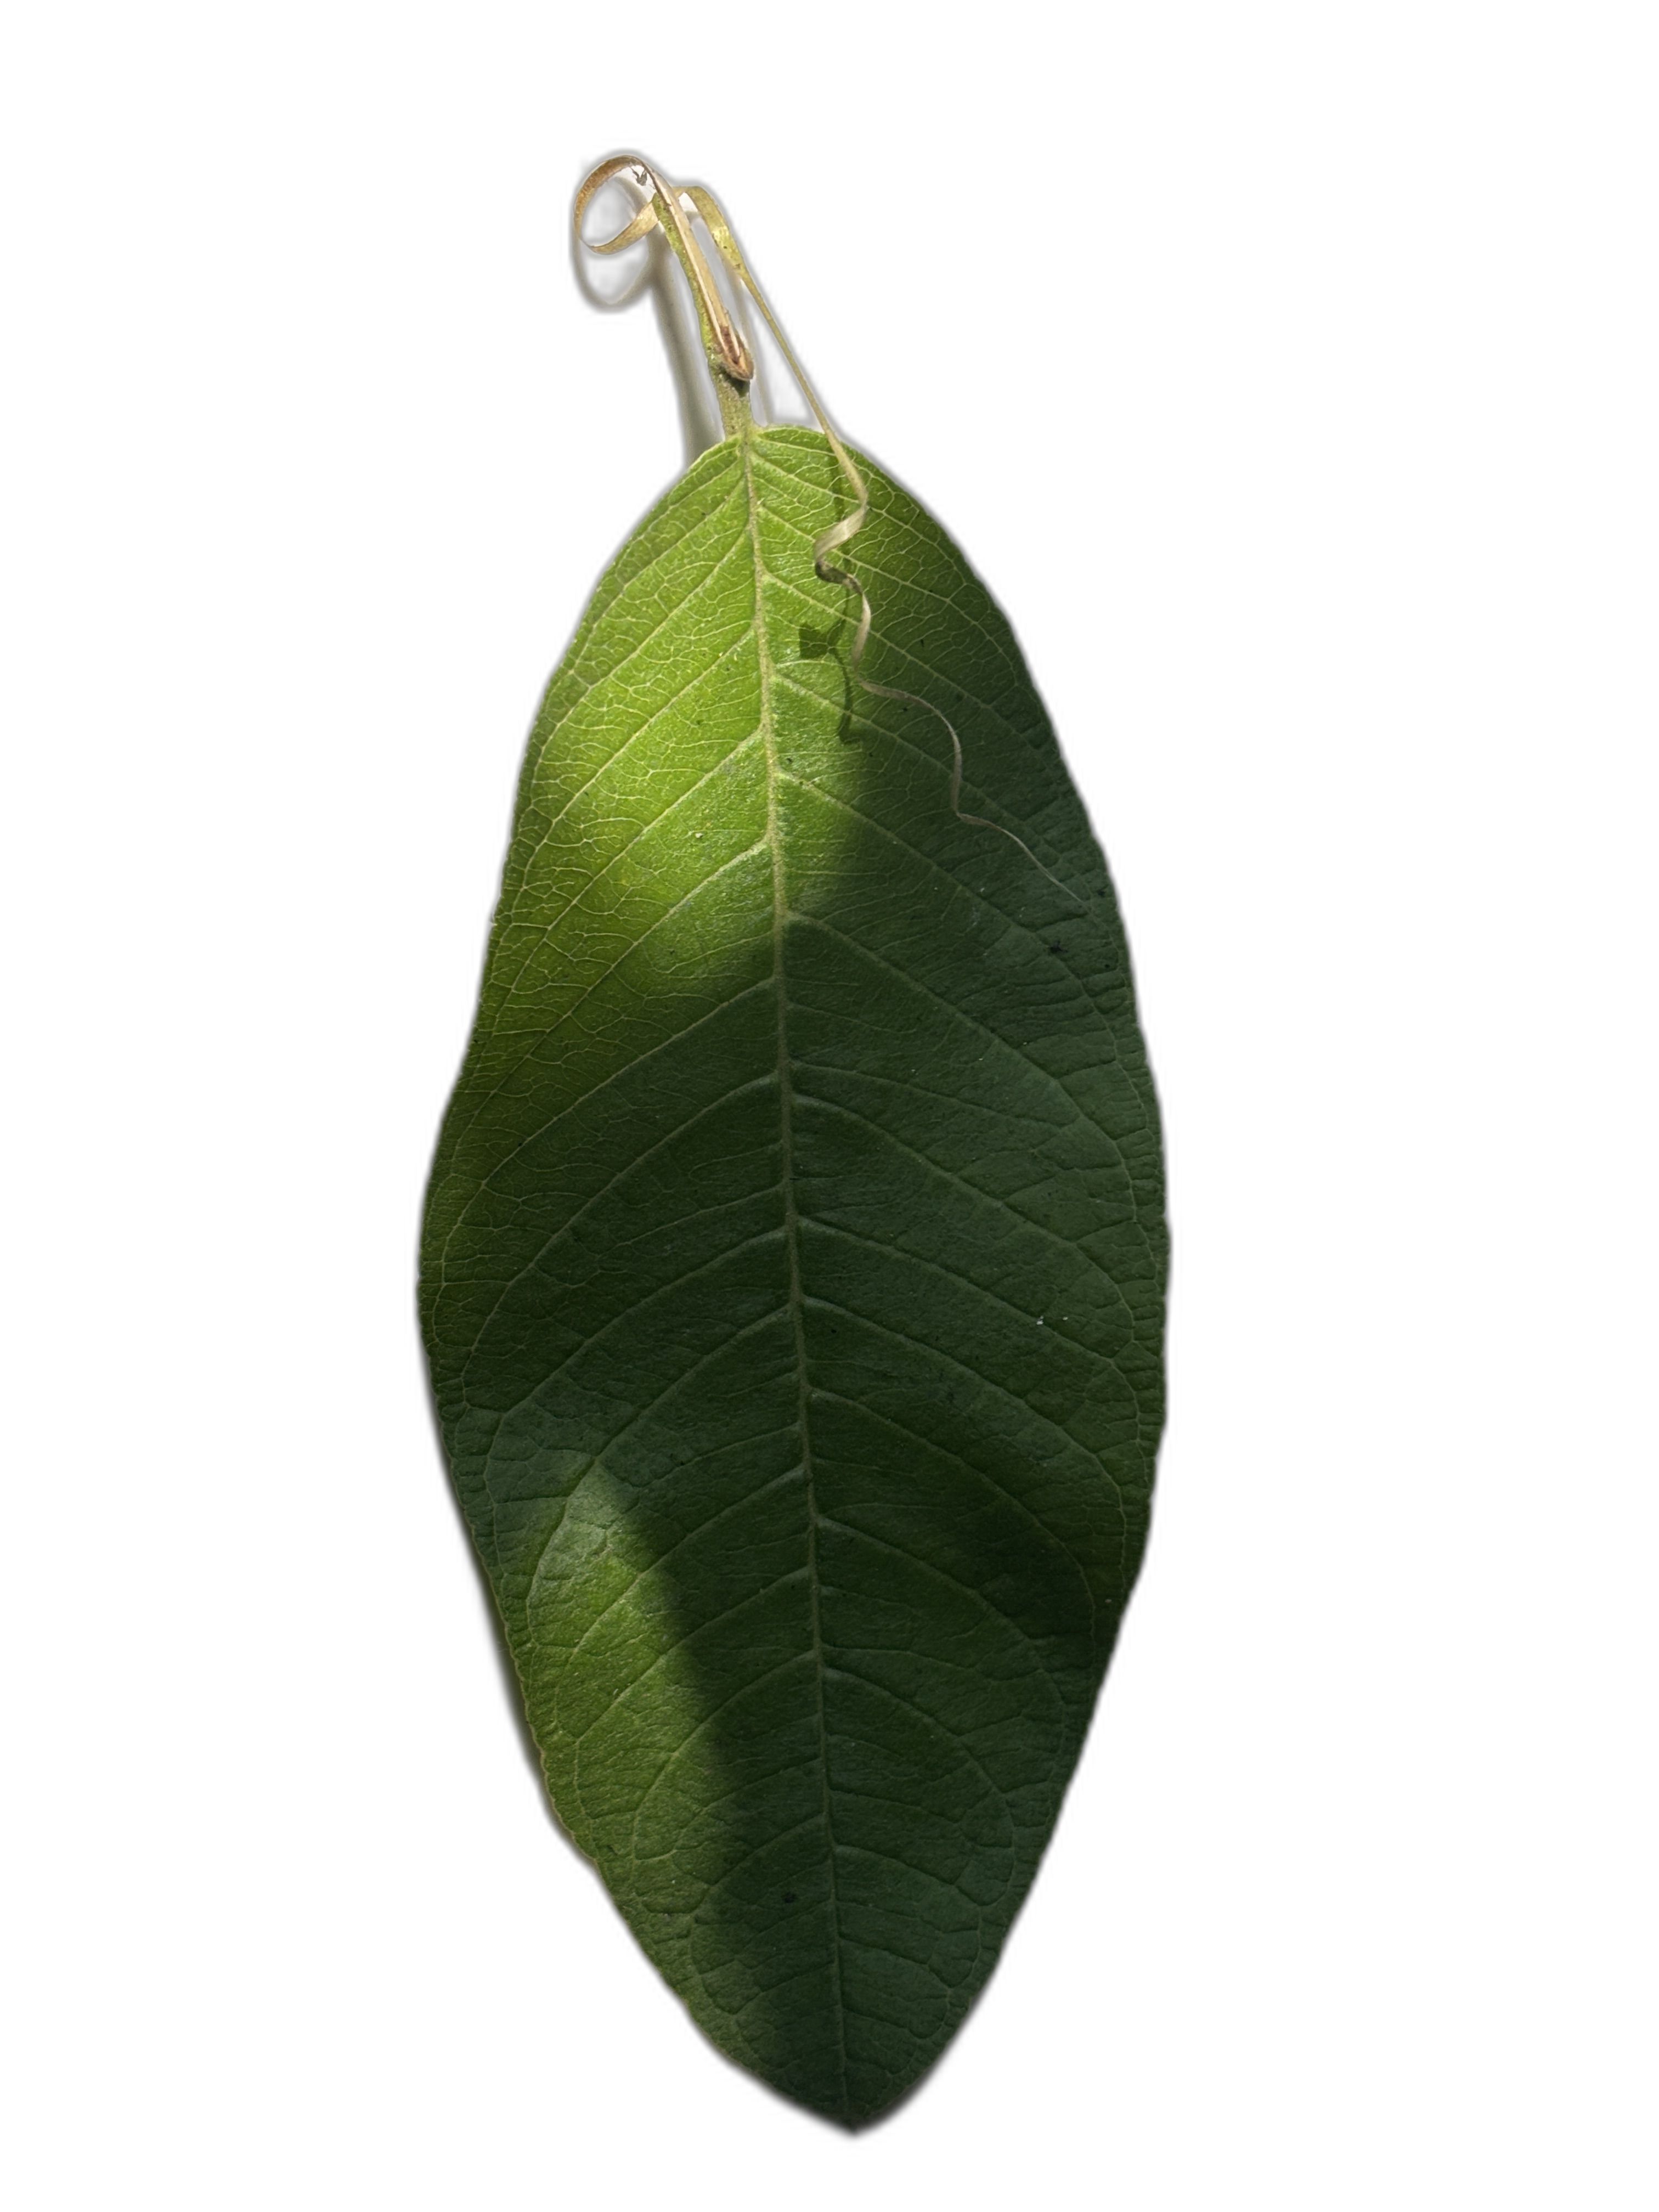
Plant part: leaf
Disease: Healthy